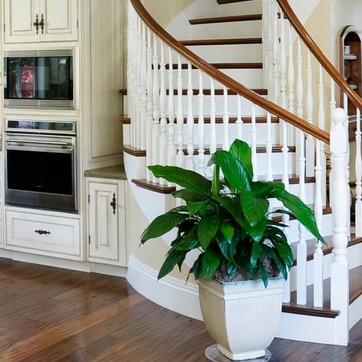
Material: foliage